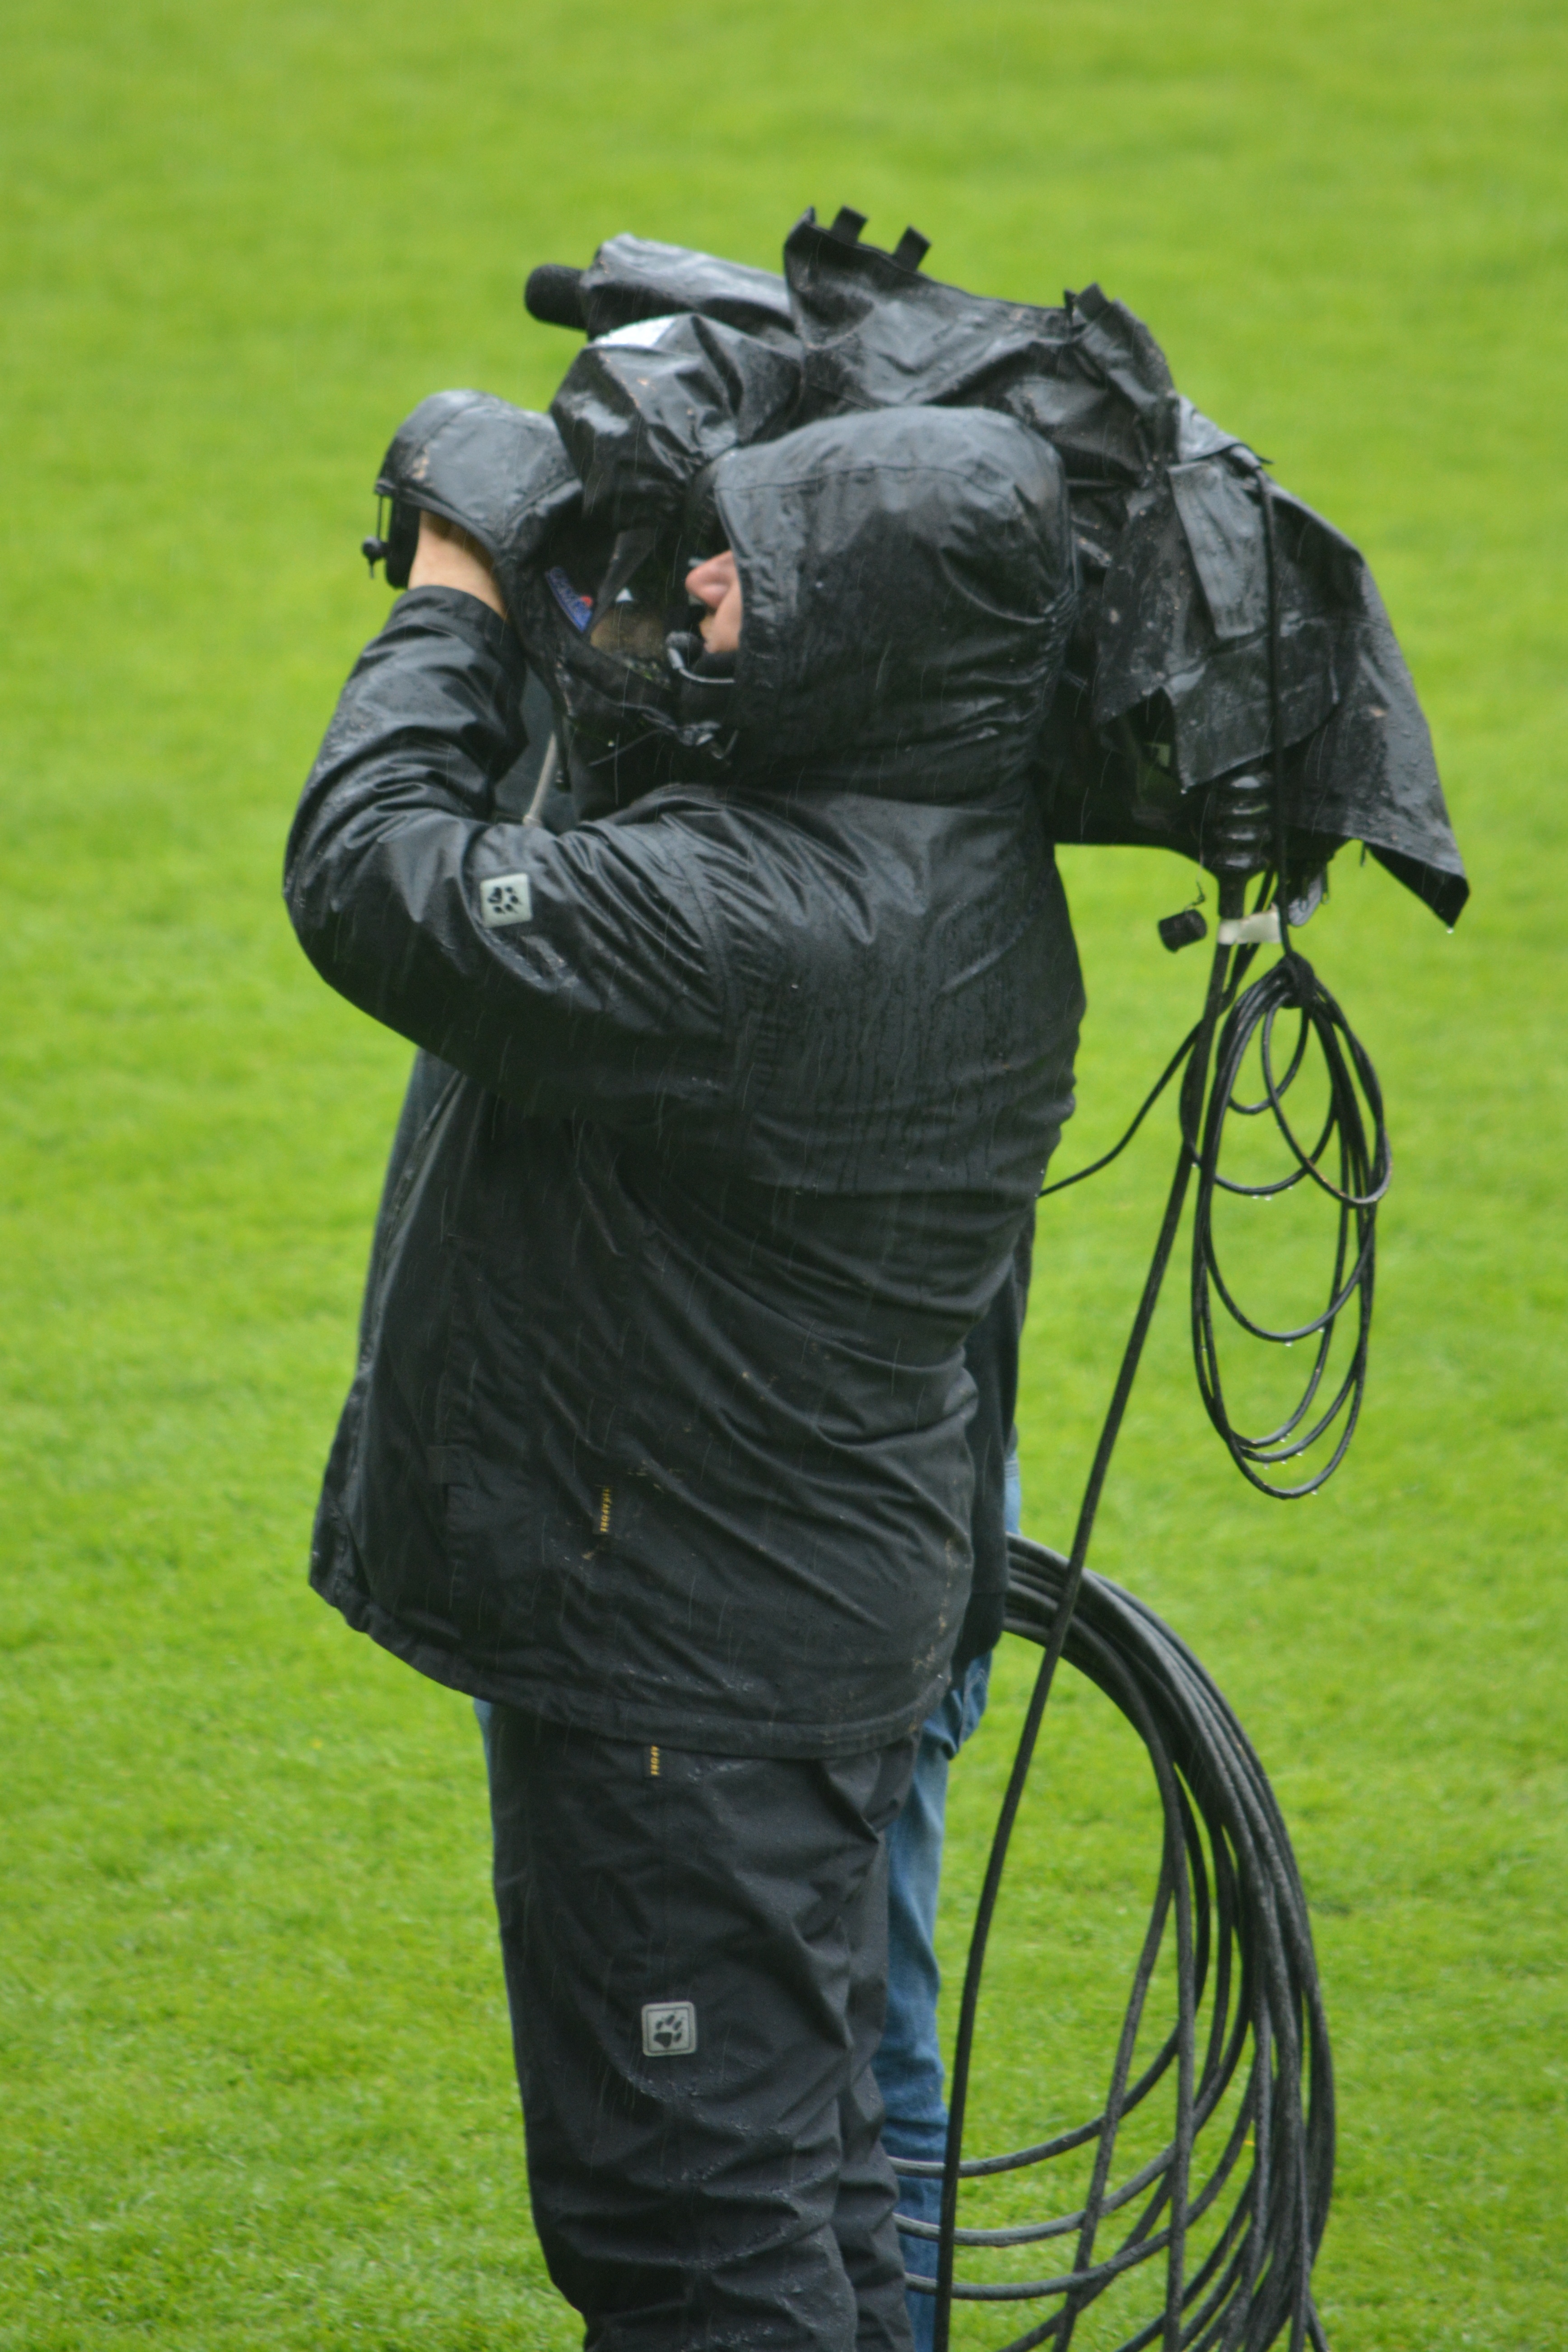
man, people, camera, rain, recreation, raincoat, sports, filming, job, cameraman, outdoor recreation